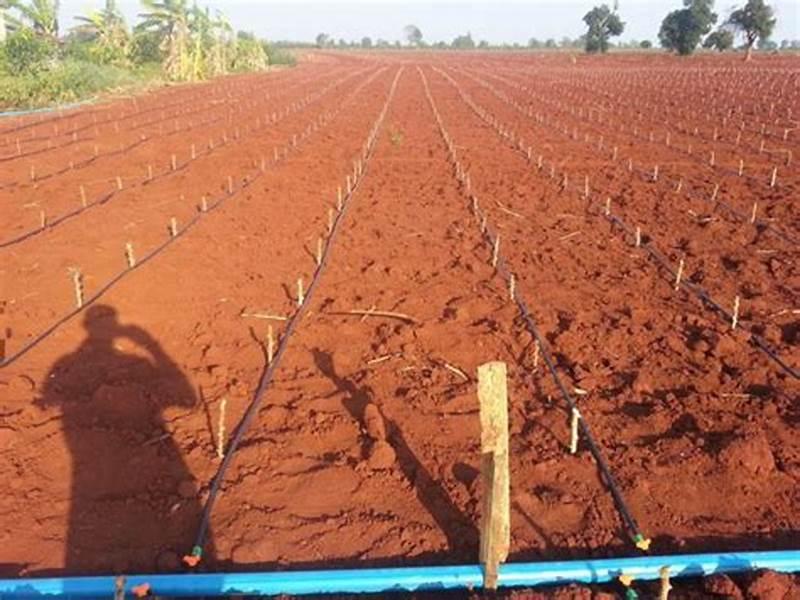
Mabomba yaliyoandaliwa na kupangiliwa katika mpangilio maalumu ili kuweza kufanikisha shughuli za kilimo kwa kutumia njia za kisasa na za kitaalamu za kilimo cha kisasa cha umwagiliaji, kilimo ambacho kinamuezesha mkulima kuweza kuendesha shughuli zake bila kutegemea mvua.